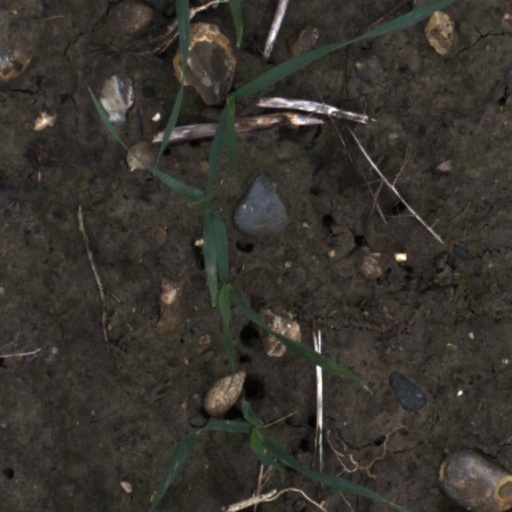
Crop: wheat